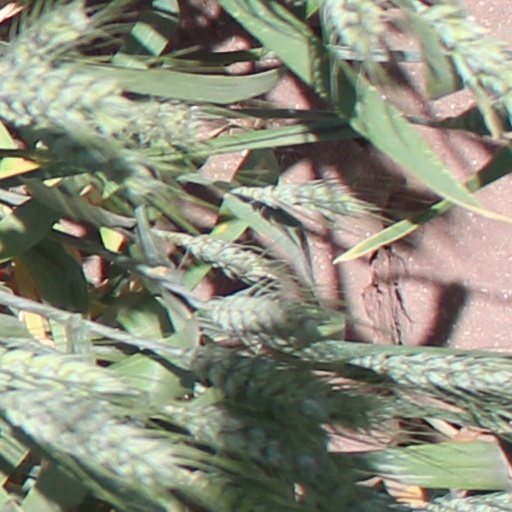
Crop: wheat